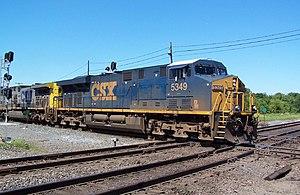
Les locomotives GE Evolution, surnommées GEVO, sont un ensemble de locomotives diesel construites par GE Transportation à la suite des GE Dash 9 et GE AC4400CW qui n'étaient pas conformes aux nouvelles normes de l'Environmental Protection Agency.